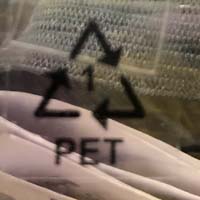
Plastic recycling code class: 1_polyethylene_PET